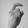
ASL letter: X